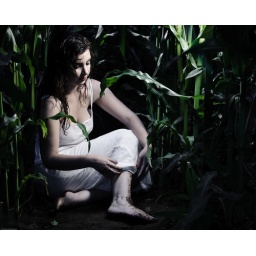
SB900 trough a 40x40 softbox CR, SB600 gelled yellow bare CL behind subject, SB900 in huge umbrella far up CR.